Answer in natural language. Consider the 3D positions of the objects in the scene and not just the 2D positions in the image. Is the centerpoint of  brown square dining table (highlighted by a blue box) at a higher height than white cone floor lamp (highlighted by a green box)? Choose between the following options: yes or no
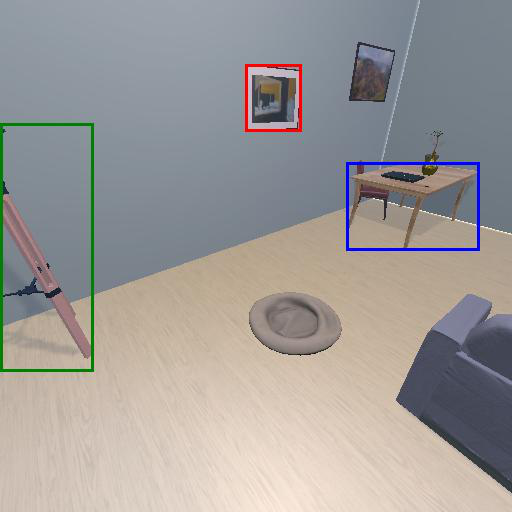
<answer>no</answer>